Gorgonopsia

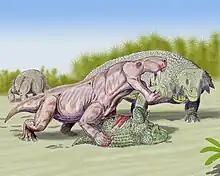
"Inostrancevia" hunting "Scutosaurus"

Unlike eutheriodonts, but like some ectothermic creatures today, all gorgonopsians possessed a pineal eye on the top of the head, which is used to detect daylight (and thus, the optimal temperature to be active). It is possible that other theriodonts lost this due to the evolution of either endothermy, intrinsically photosensitive retinal ganglion cells in the eyes—in tandem with the loss of colour vision and a shift to nocturnal life—or both. Nocturnal behaviour has long been assumed to have originated in mammals (nocturnal bottleneck), but the large orbit size and presence of sclerotic rings in many early synapsids, stretching as far back as the Carboniferous, would suggest that the ability to venture out in low-light conditions evolved much earlier. Based on these aspects, the specimen SAM-PK-K10034 may have had mesopic vision, and "Cyonosaurus" scotopic or photopic vision. The diameters of the sclerotic rings for the small "Viatkogorgon" are proportionally large, with an inner diameter of and outer diameter of , compared to a diameter of for the orbit itself, which suggests it made predominantly nocturnal excursions. Among gorgonopsians, the rubidgeine "Clelandina" has unusually small sclerotic rings, indicating it had photopic vision and was strictly diurnal; Kammerer suggested that niche partitioning among rubidgeines (as there have been as many as seven different taxa coexisting in an area), in part, took the form of different species being active at different times of the day, but the sclerotic rings of only "Clelandina" among this subfamily have been identified, making this hypothesis highly speculative.